CANT Z.1011

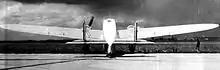
Rear view

The CANT Z.1011 was a low wing cantilever monoplane with a wooden structure. The wings had three wooden spars, spruce and plywood ribs and plywood covering. The whole trailing edge was occupied by ailerons and inboard flaps. The fuselage was flat sided with plywood covering. The tailplane, placed on top of the fuselage, was braced to it with pairs of parallel struts and carried twin fins and rudders. The fins were braced to the tailplane by further pairs of struts on their inner sides. The fixed tail surfaces were again plywood covered but the control surfaces were covered in fabric. The engines were conventionally wing mounted and the main legs and wheels of the tailwheel undercarriage retracted rearwards into cowling extensions behind them. Mainwheels were fitted with brakes.